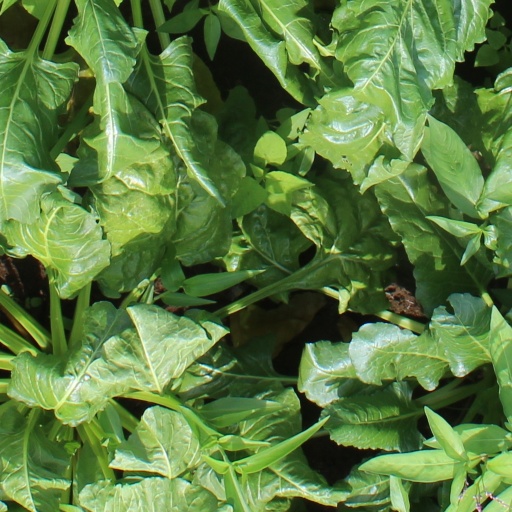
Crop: sugar beet